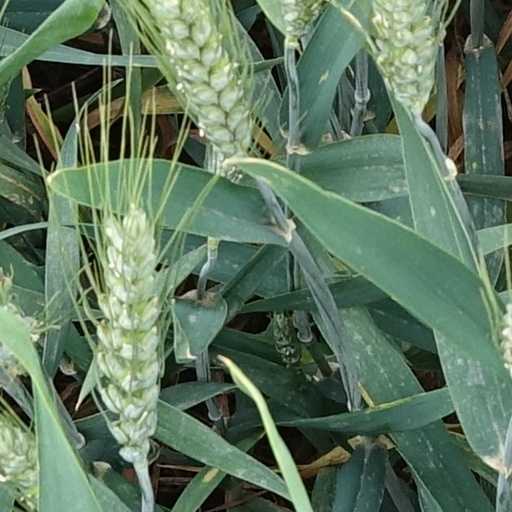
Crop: wheat